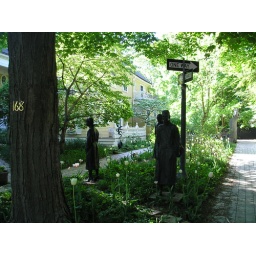
sculpture park with weird bunnies and people standing around two one-way signs